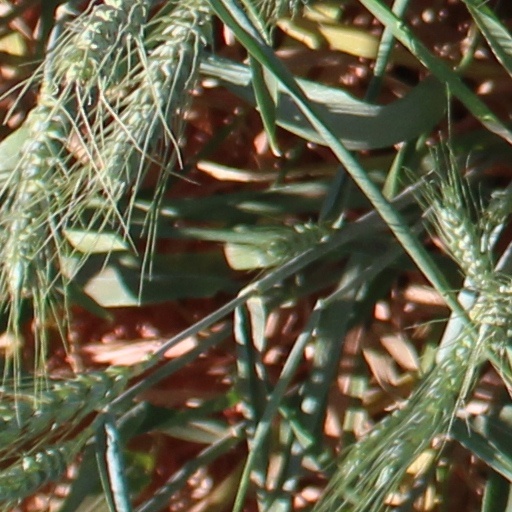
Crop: wheat